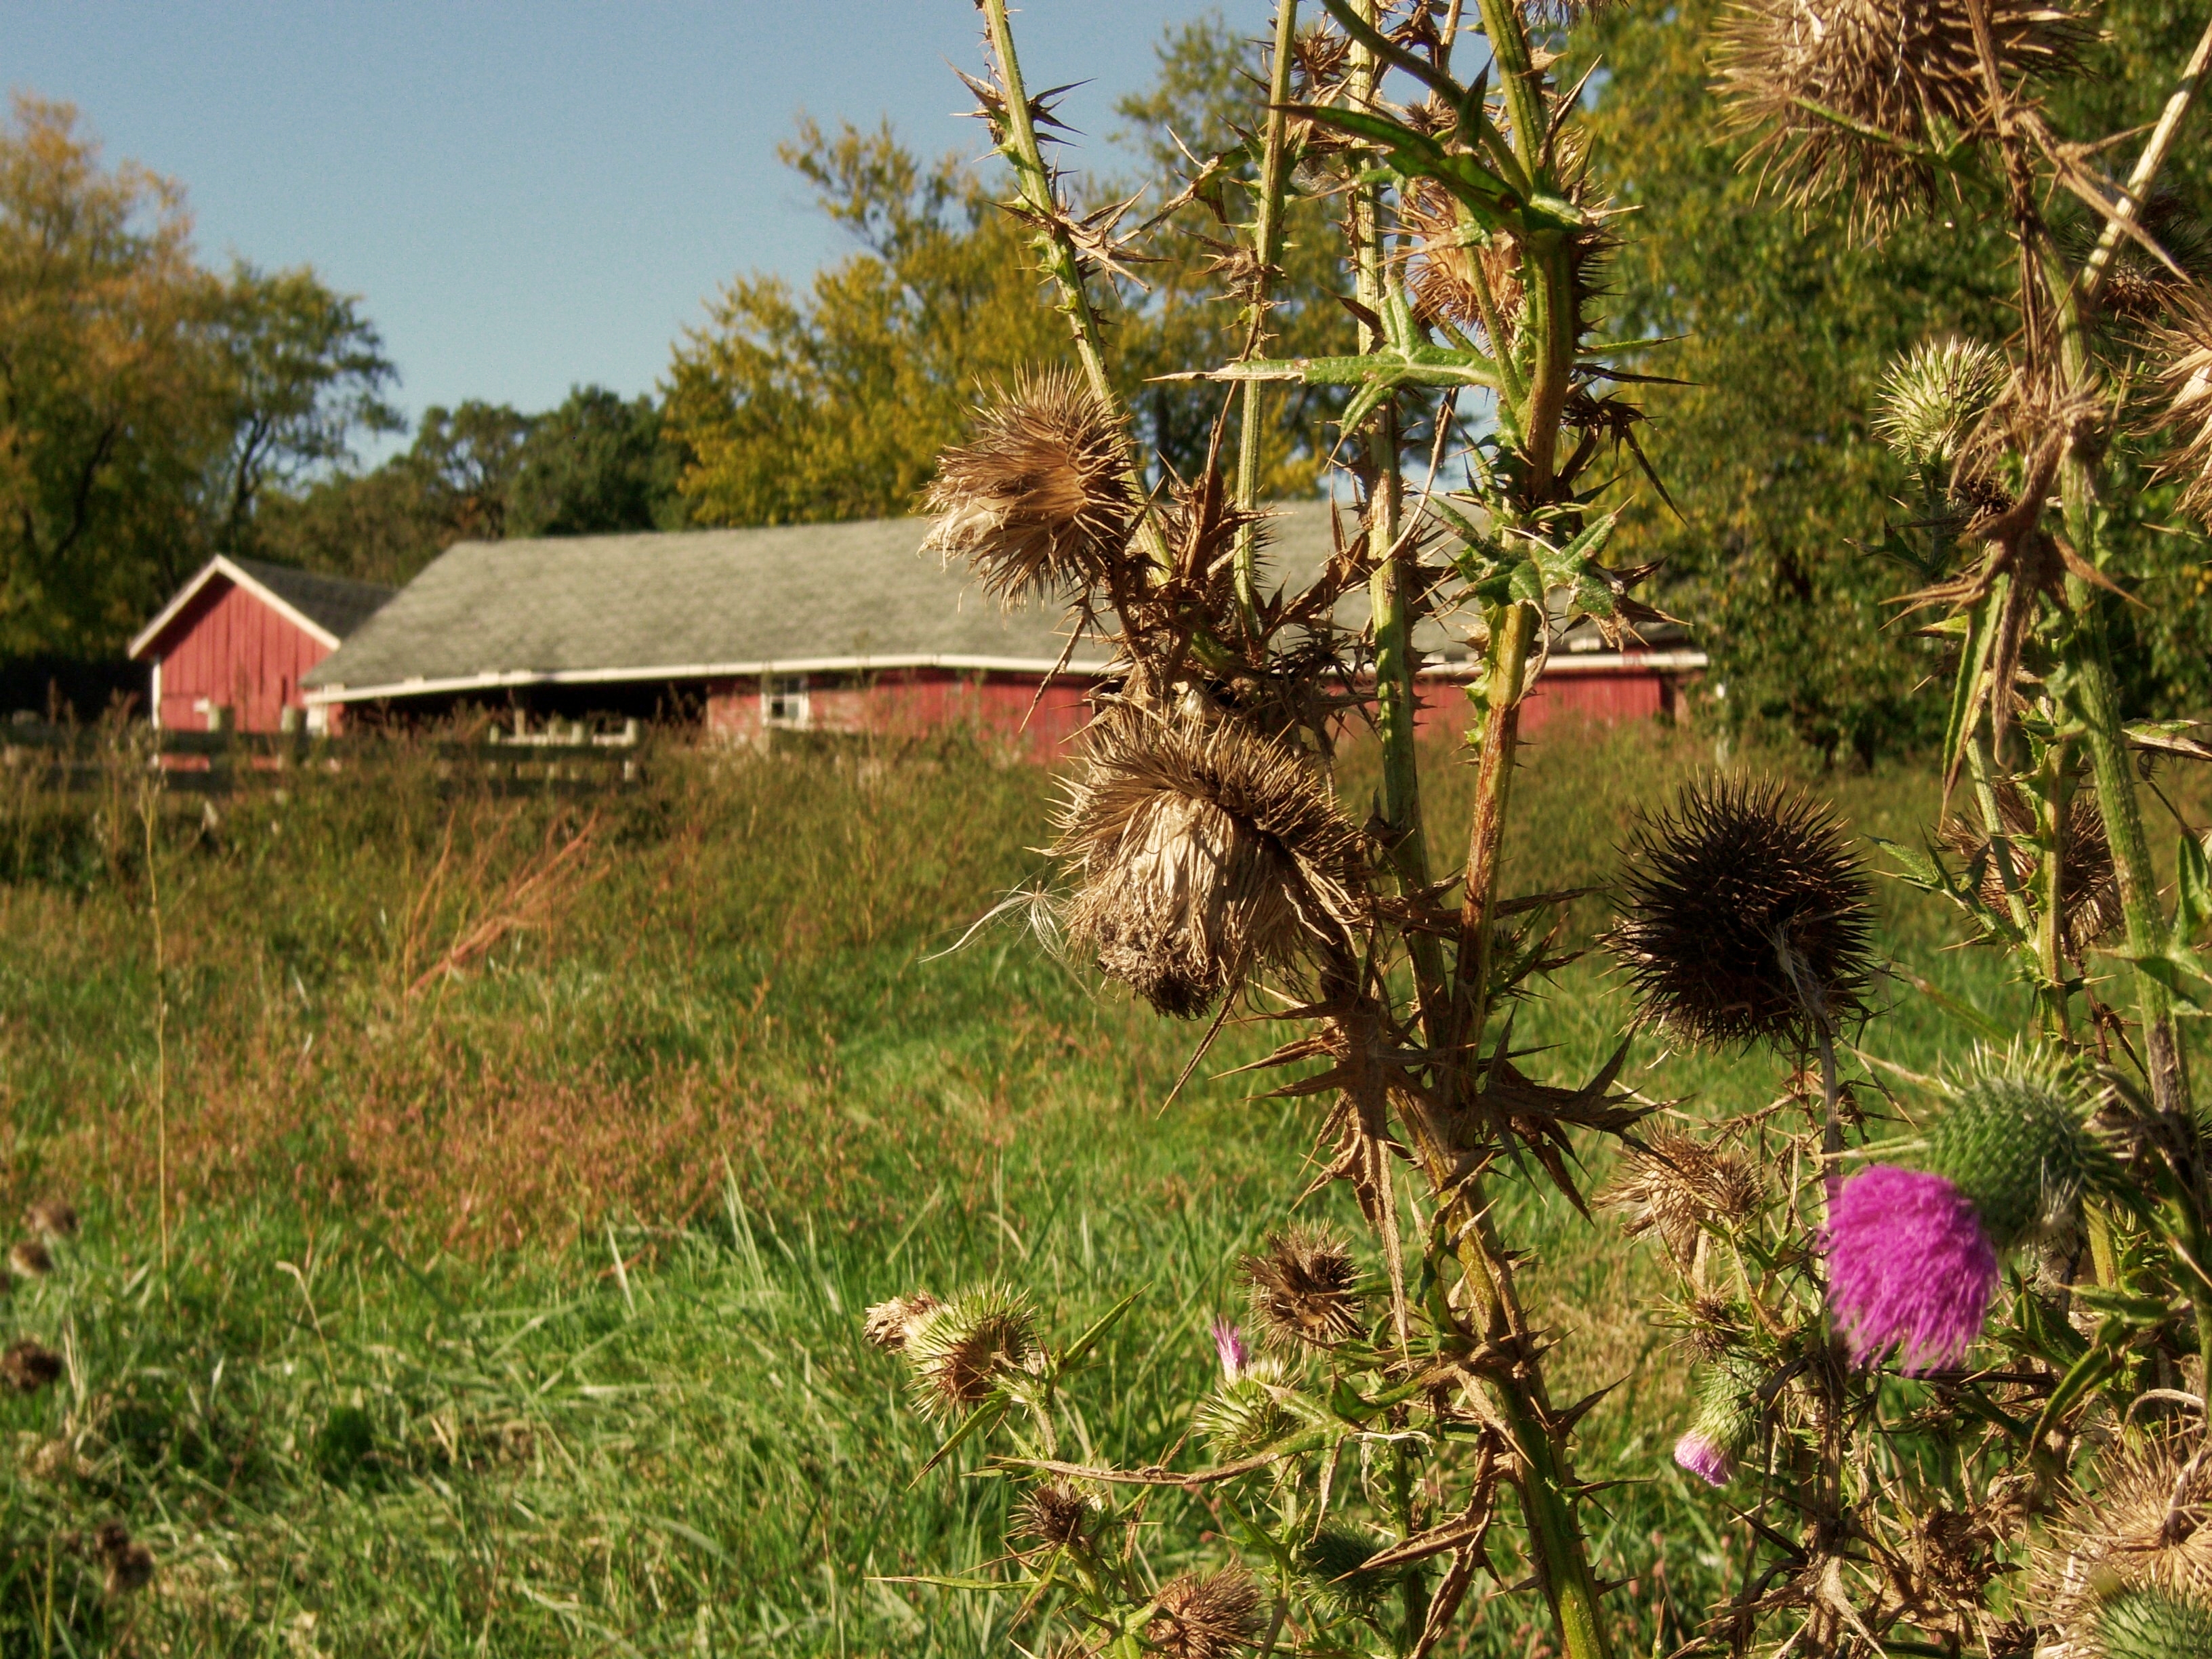
tree, plant, farm, flower, rural, garden, flora, farms, barns, habitat, ecosystem, wisconsin, kenoshacounty, somers, rural area